Kiyotake Station

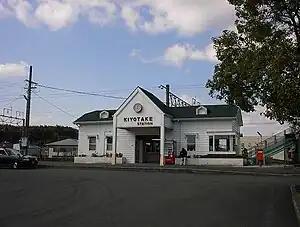
Kiyotake Station in 2006

is a passenger railway station located in Miyazaki City, Miyazaki Prefecture, Japan. It is operated by JR Kyushu and is on the Nippō Main Line.